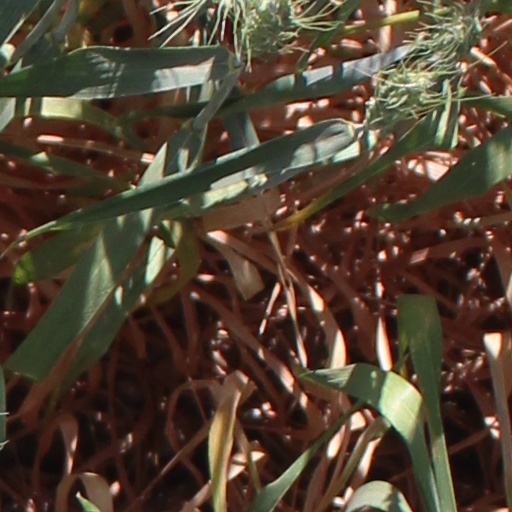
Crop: wheat